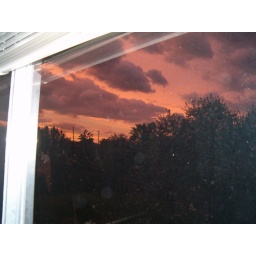
Colors changed rapidly. From office window towards the sunset in Clodine, Texas